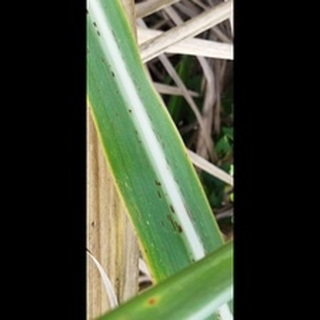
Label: sugarcane_rust